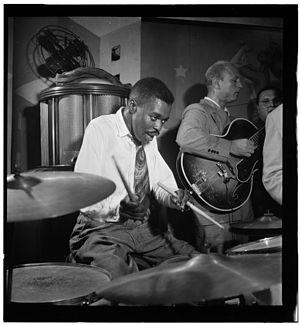
Denzil Best est un batteur et compositeur de jazz américain né le 27 avril 1917 et décédé le 24 mai 1965 à New York.